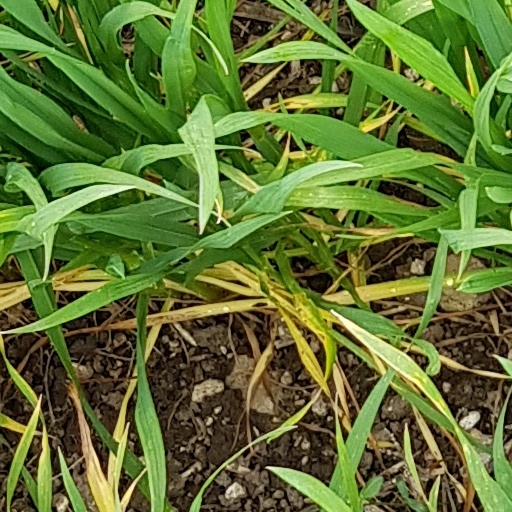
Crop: wheat